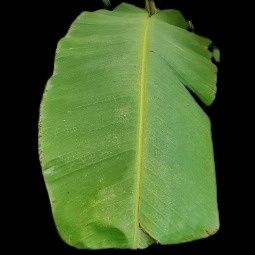
Label: Healthy